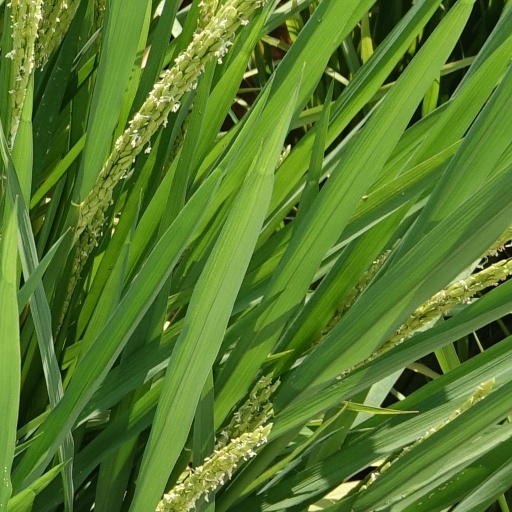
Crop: rice